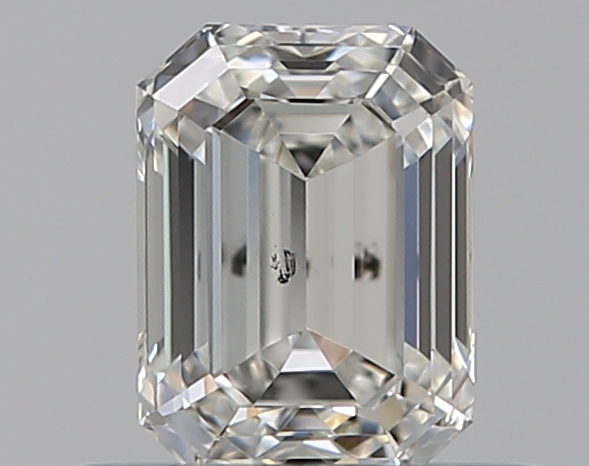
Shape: emerald
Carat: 0.5
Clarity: SI1
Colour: H
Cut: EX
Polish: EX
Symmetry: VG
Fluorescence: N
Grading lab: GIA
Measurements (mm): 5.18 x 3.83 x 2.61